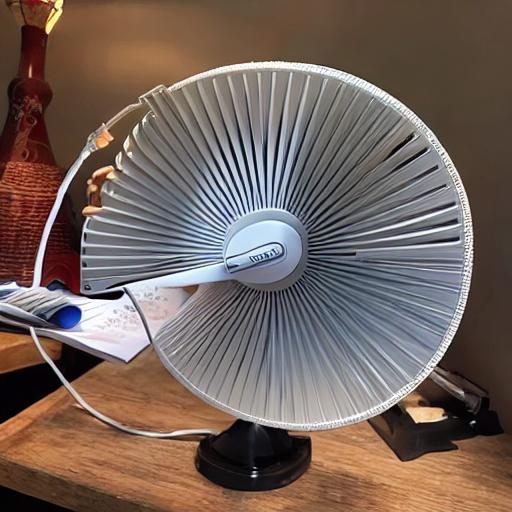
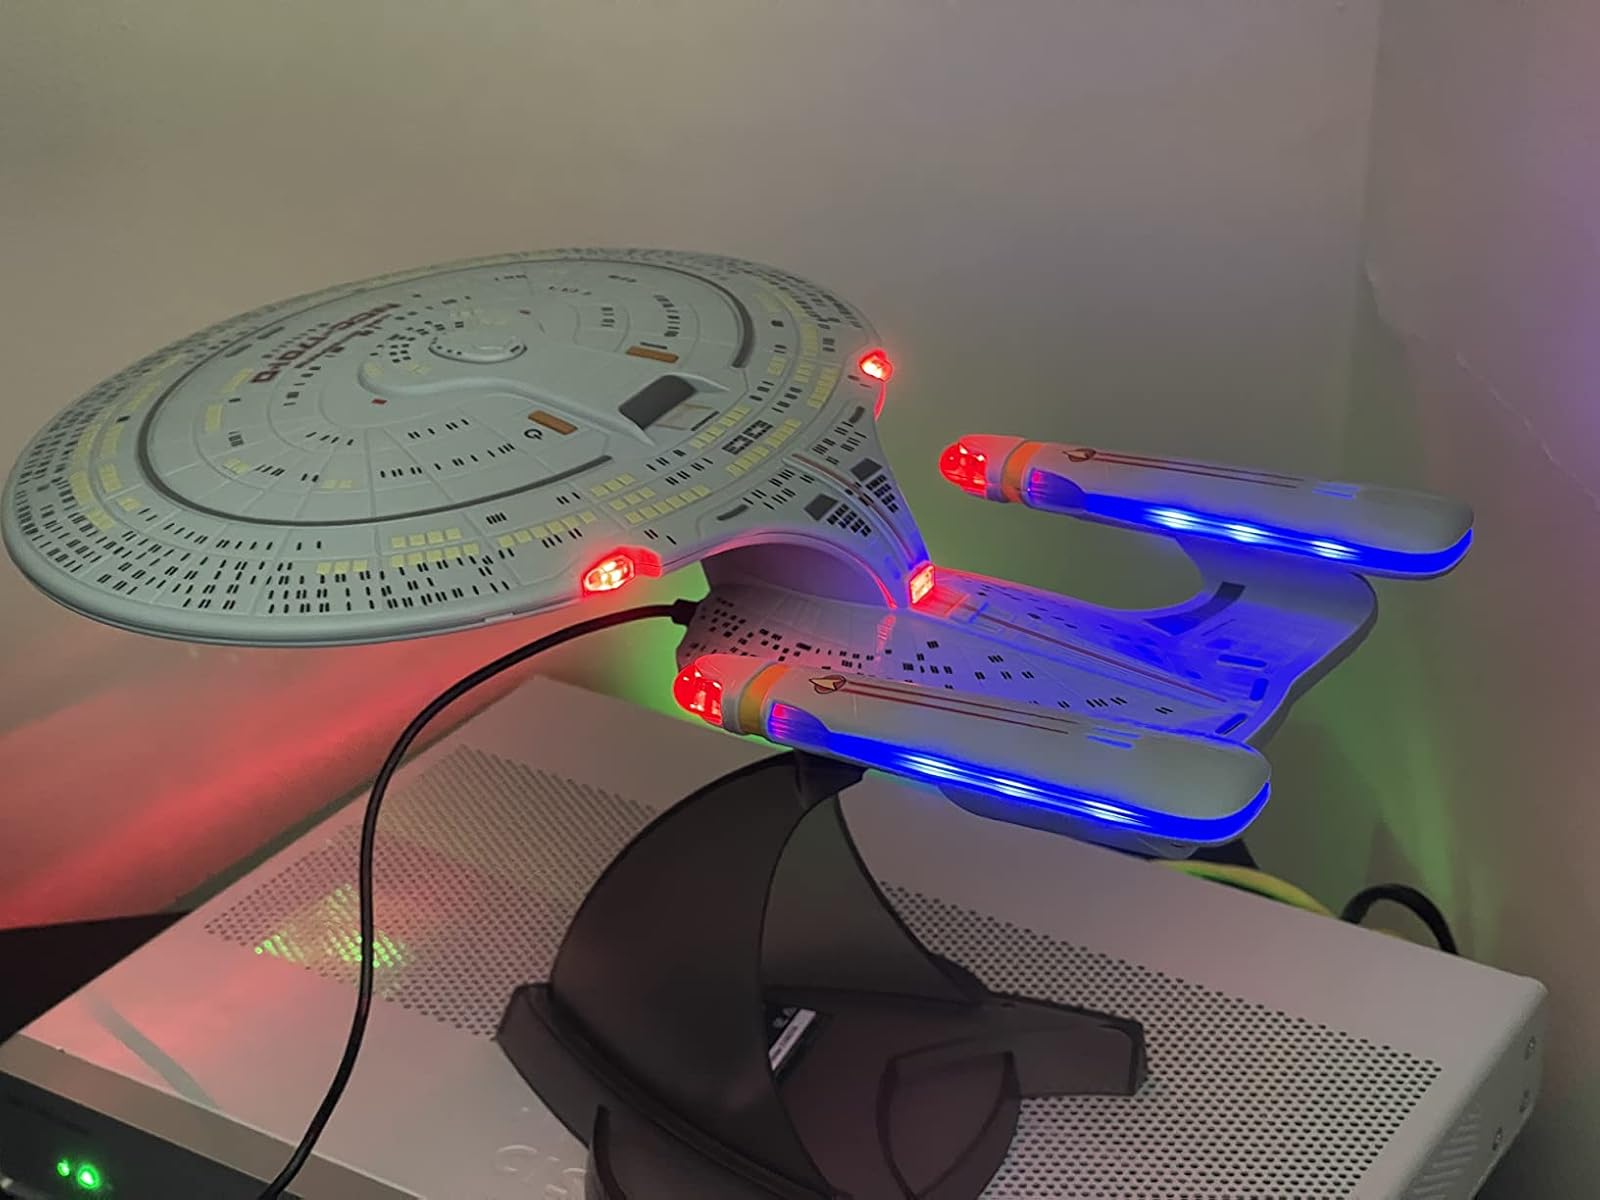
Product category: fan
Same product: no